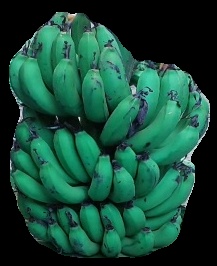
Variety: pachbale
Grade: grade2